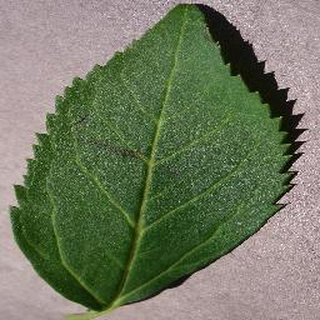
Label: healthy_cherry